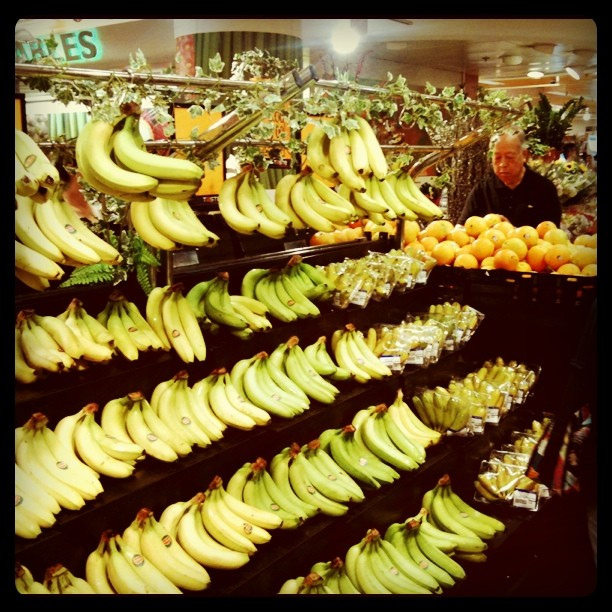
user: Given an image and a question. Answer the question in a short answer. Question: Are these good or bad for you? Short Answer:
assistant: good